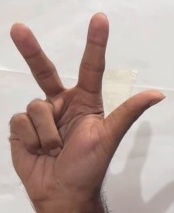
ASL sign: 3